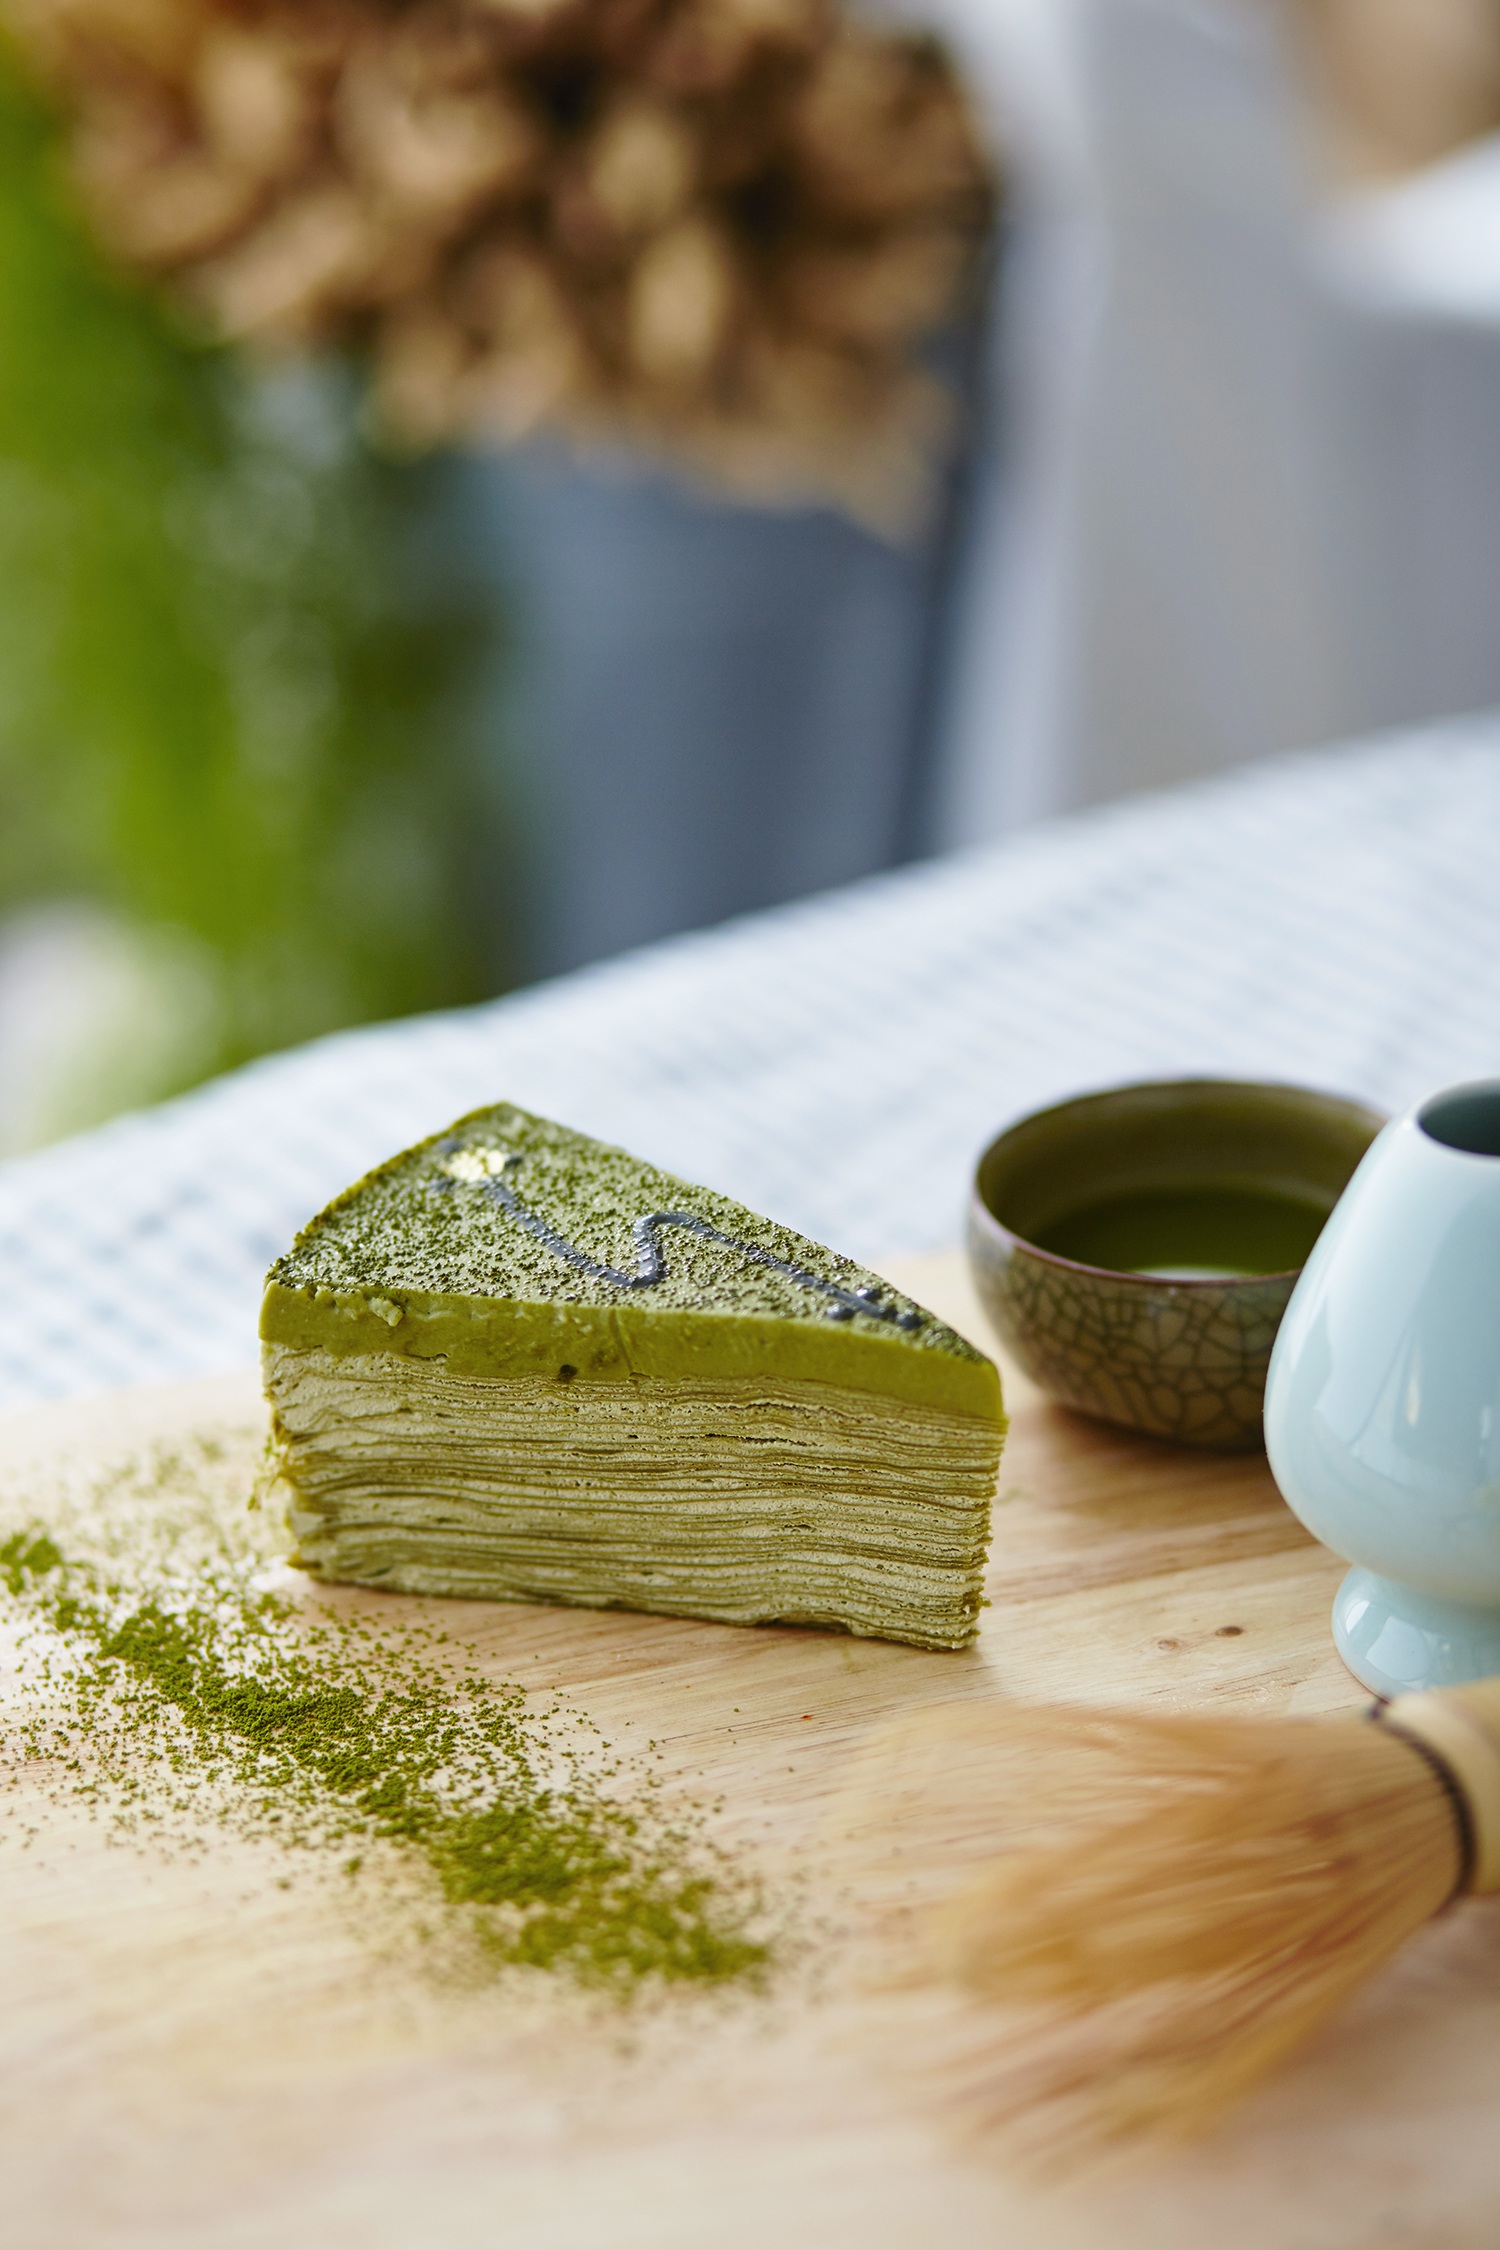
plant, tea, gift, food, produce, baking, dessert, cake, coconut, sweets, greentea, flowering plant, matcha, ghostsweets, land plant